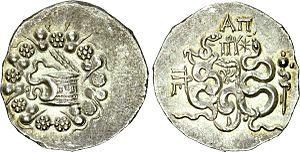
Pergame est une ancienne ville d'Asie Mineure, en Éolide située au nord de Smyrne, au confluent du Caïque et du Cétios, à environ 25 km de la mer Égée. À l'heure actuelle, son nom est Bergama.